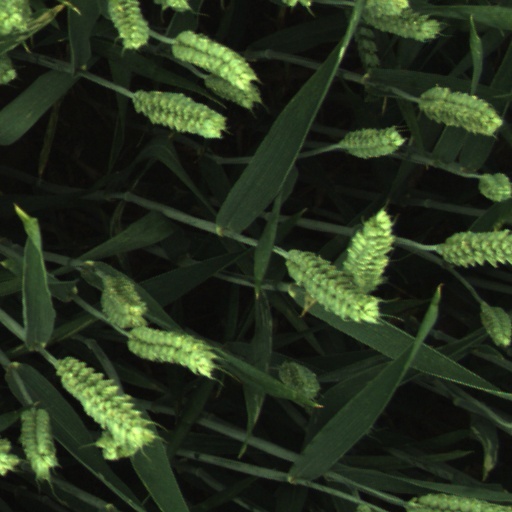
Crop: wheat